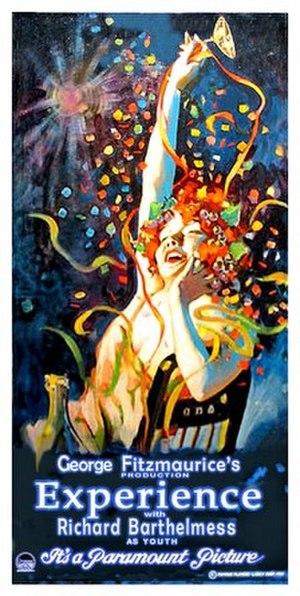
Experience est un film américain réalisé par George Fitzmaurice, produit par Famous Players-Lasky et distribué par Paramount Pictures. Il est sorti en 1921.